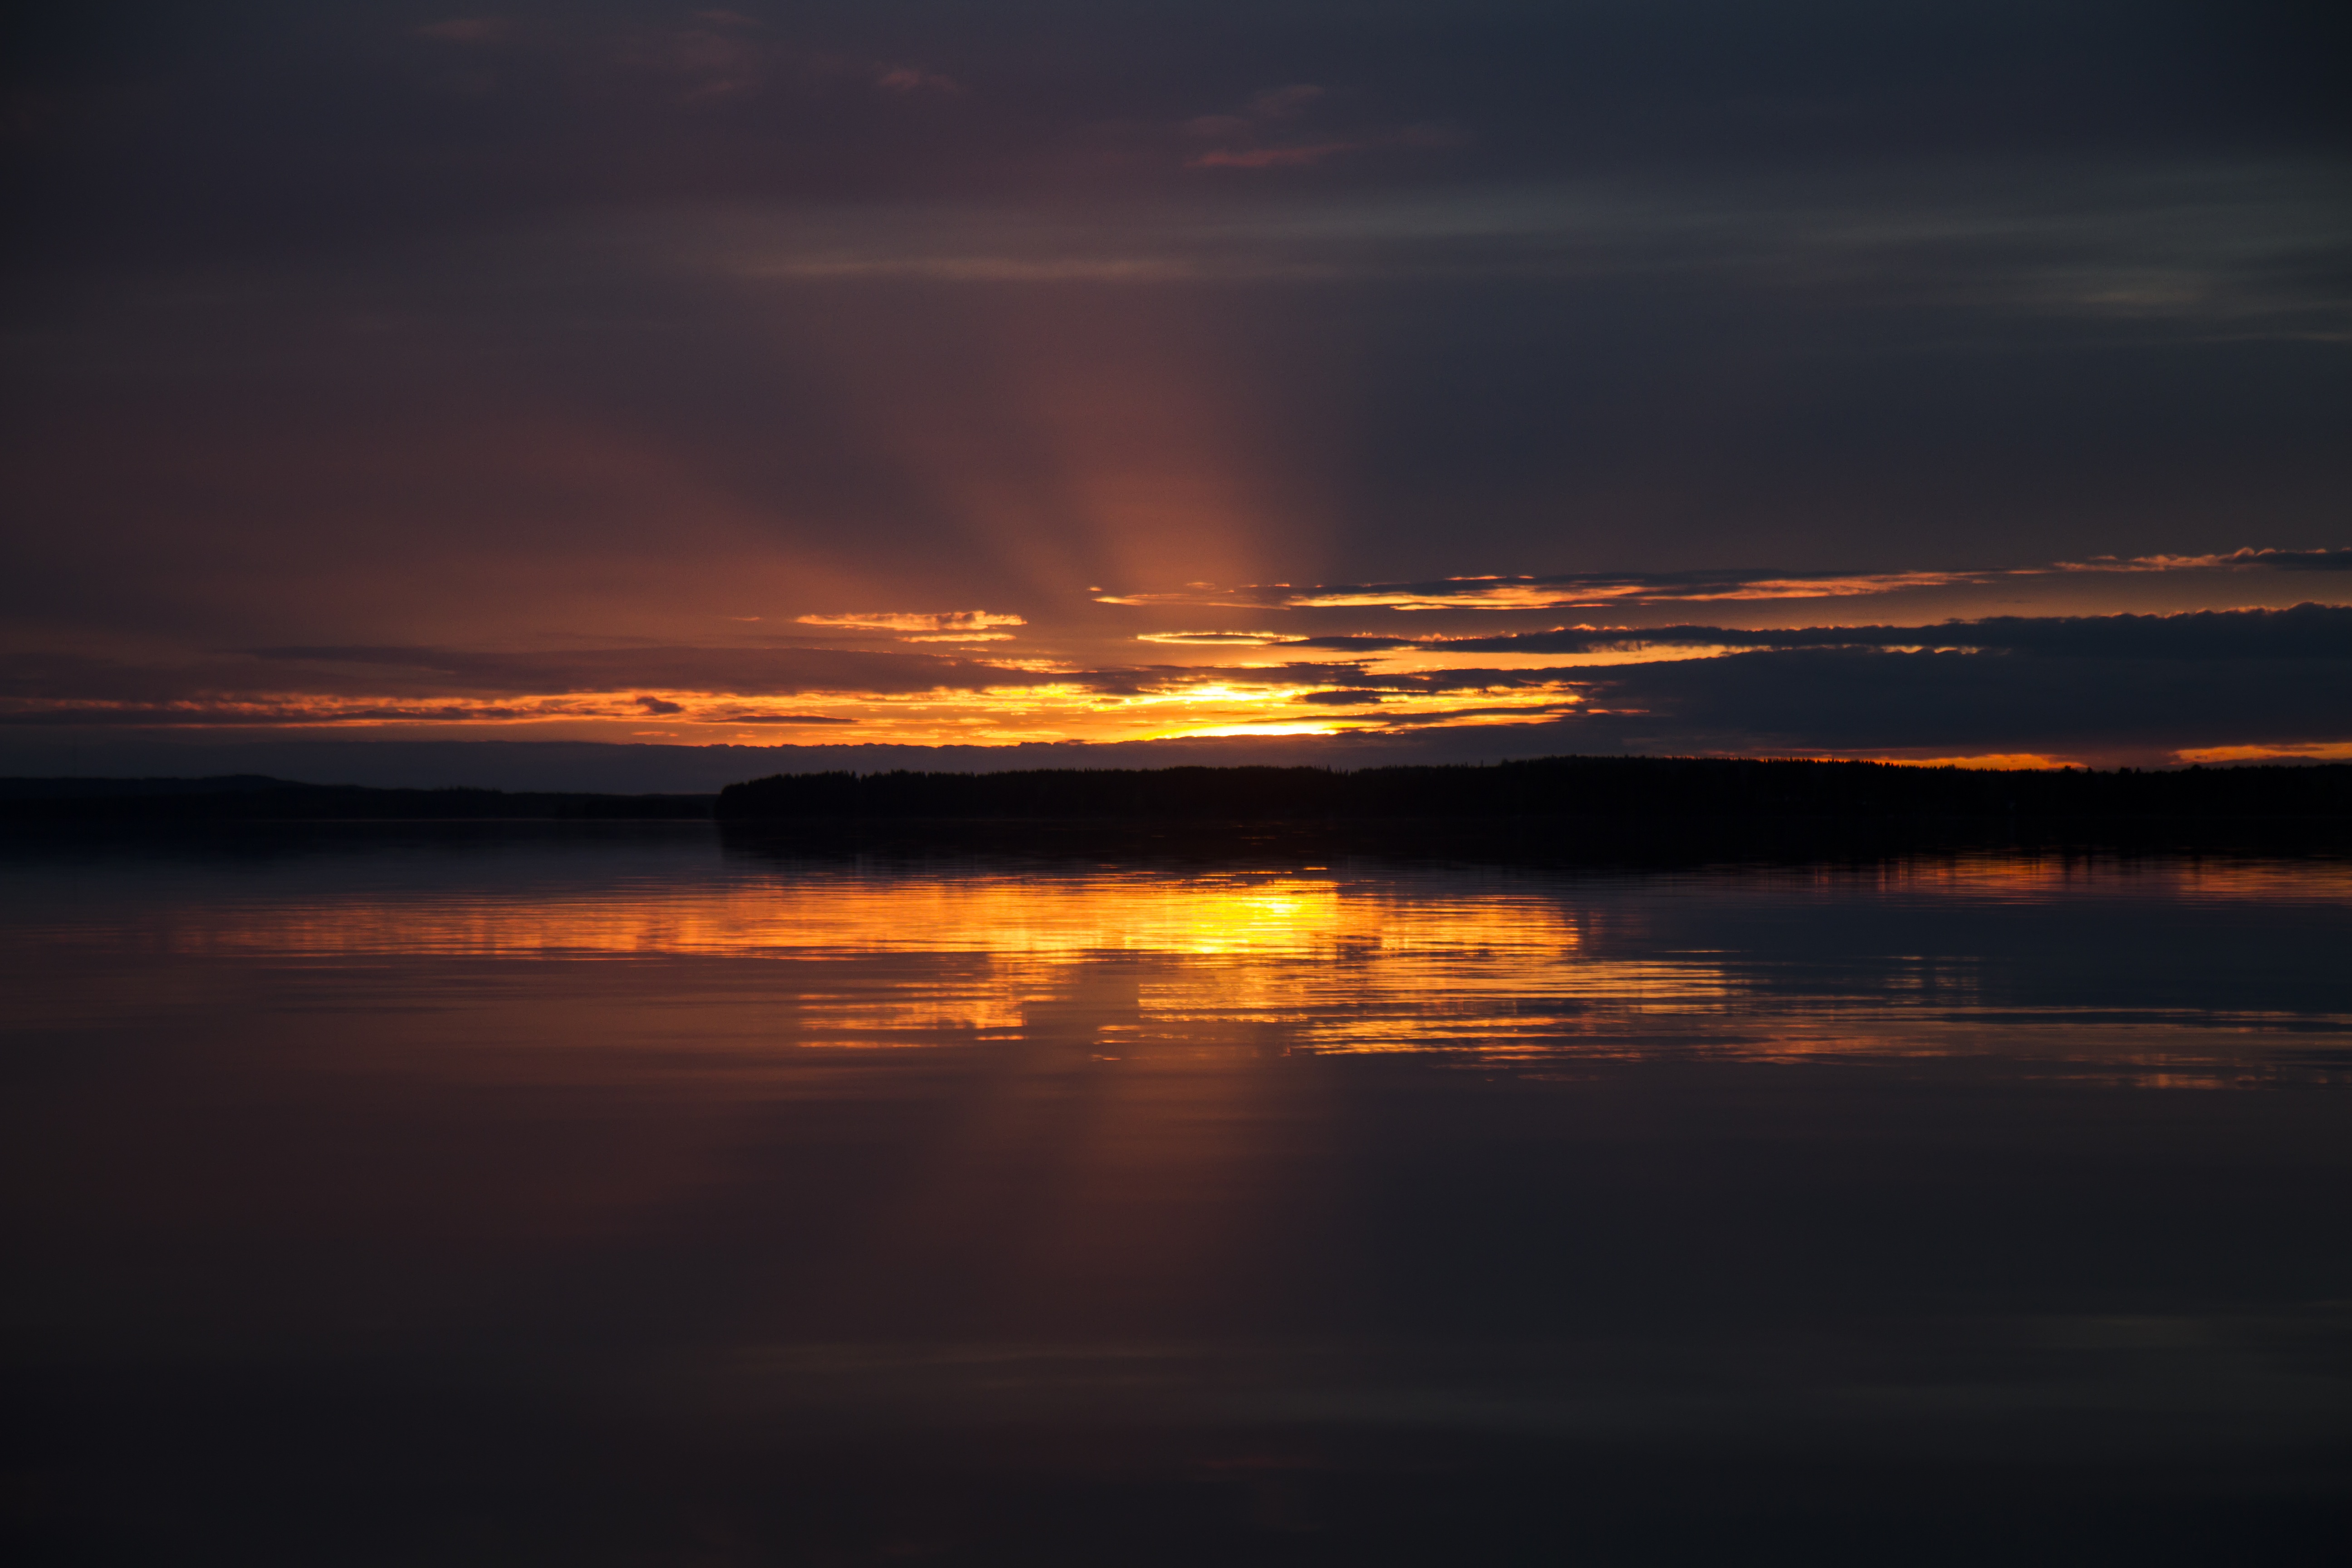
beach, landscape, sea, coast, water, ocean, horizon, light, cloud, sky, sunrise, sunset, sunlight, morning, wave, lake, dawn, atmosphere, summer, dusk, evening, reflection, reflections, finland, finnish, afterglow